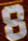
Number: 8